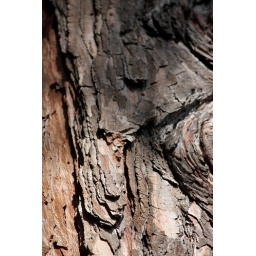
Detail of the bark from a pine tree in my yard with the shadow of the branches.